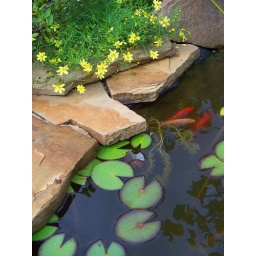
I built this above ground pond myself in 2009. It has been home to many frogs and other wildlife.